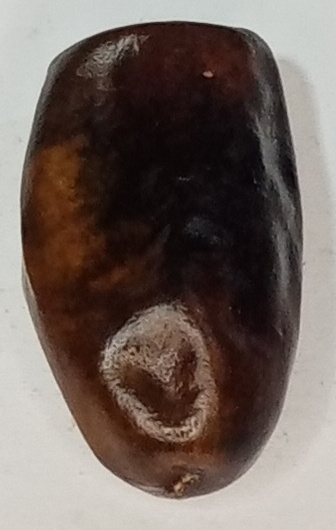
Variety: gajar
Size: small
Grade: grade-1